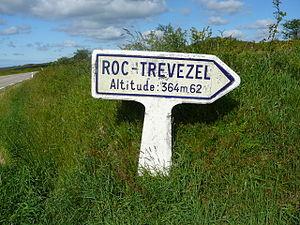
Les Monts d'Arrée sont si ""hauts"" qu'il ne faut pas oublier un seul centimètre!"
Les monts d'Arrée sont un massif montagneux ancien de la Bretagne occidentale faisant partie du massif armoricain. Composés de roches sédimentaires et métamorphiques datant du Paléozoïque, ils marquaient la limite des évêchés de Cornouaille et de Léon. Leur paysage est très proche de ceux de l'Irlande et du Pays de Galles, avec ses rocs qui émergent de la végétation constituée principalement de landes, qui est typique de l'Argoat.